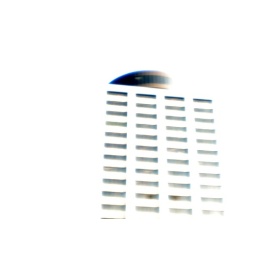
An office building on 494 (the one with the rotating top) captured in an exposure-related accident